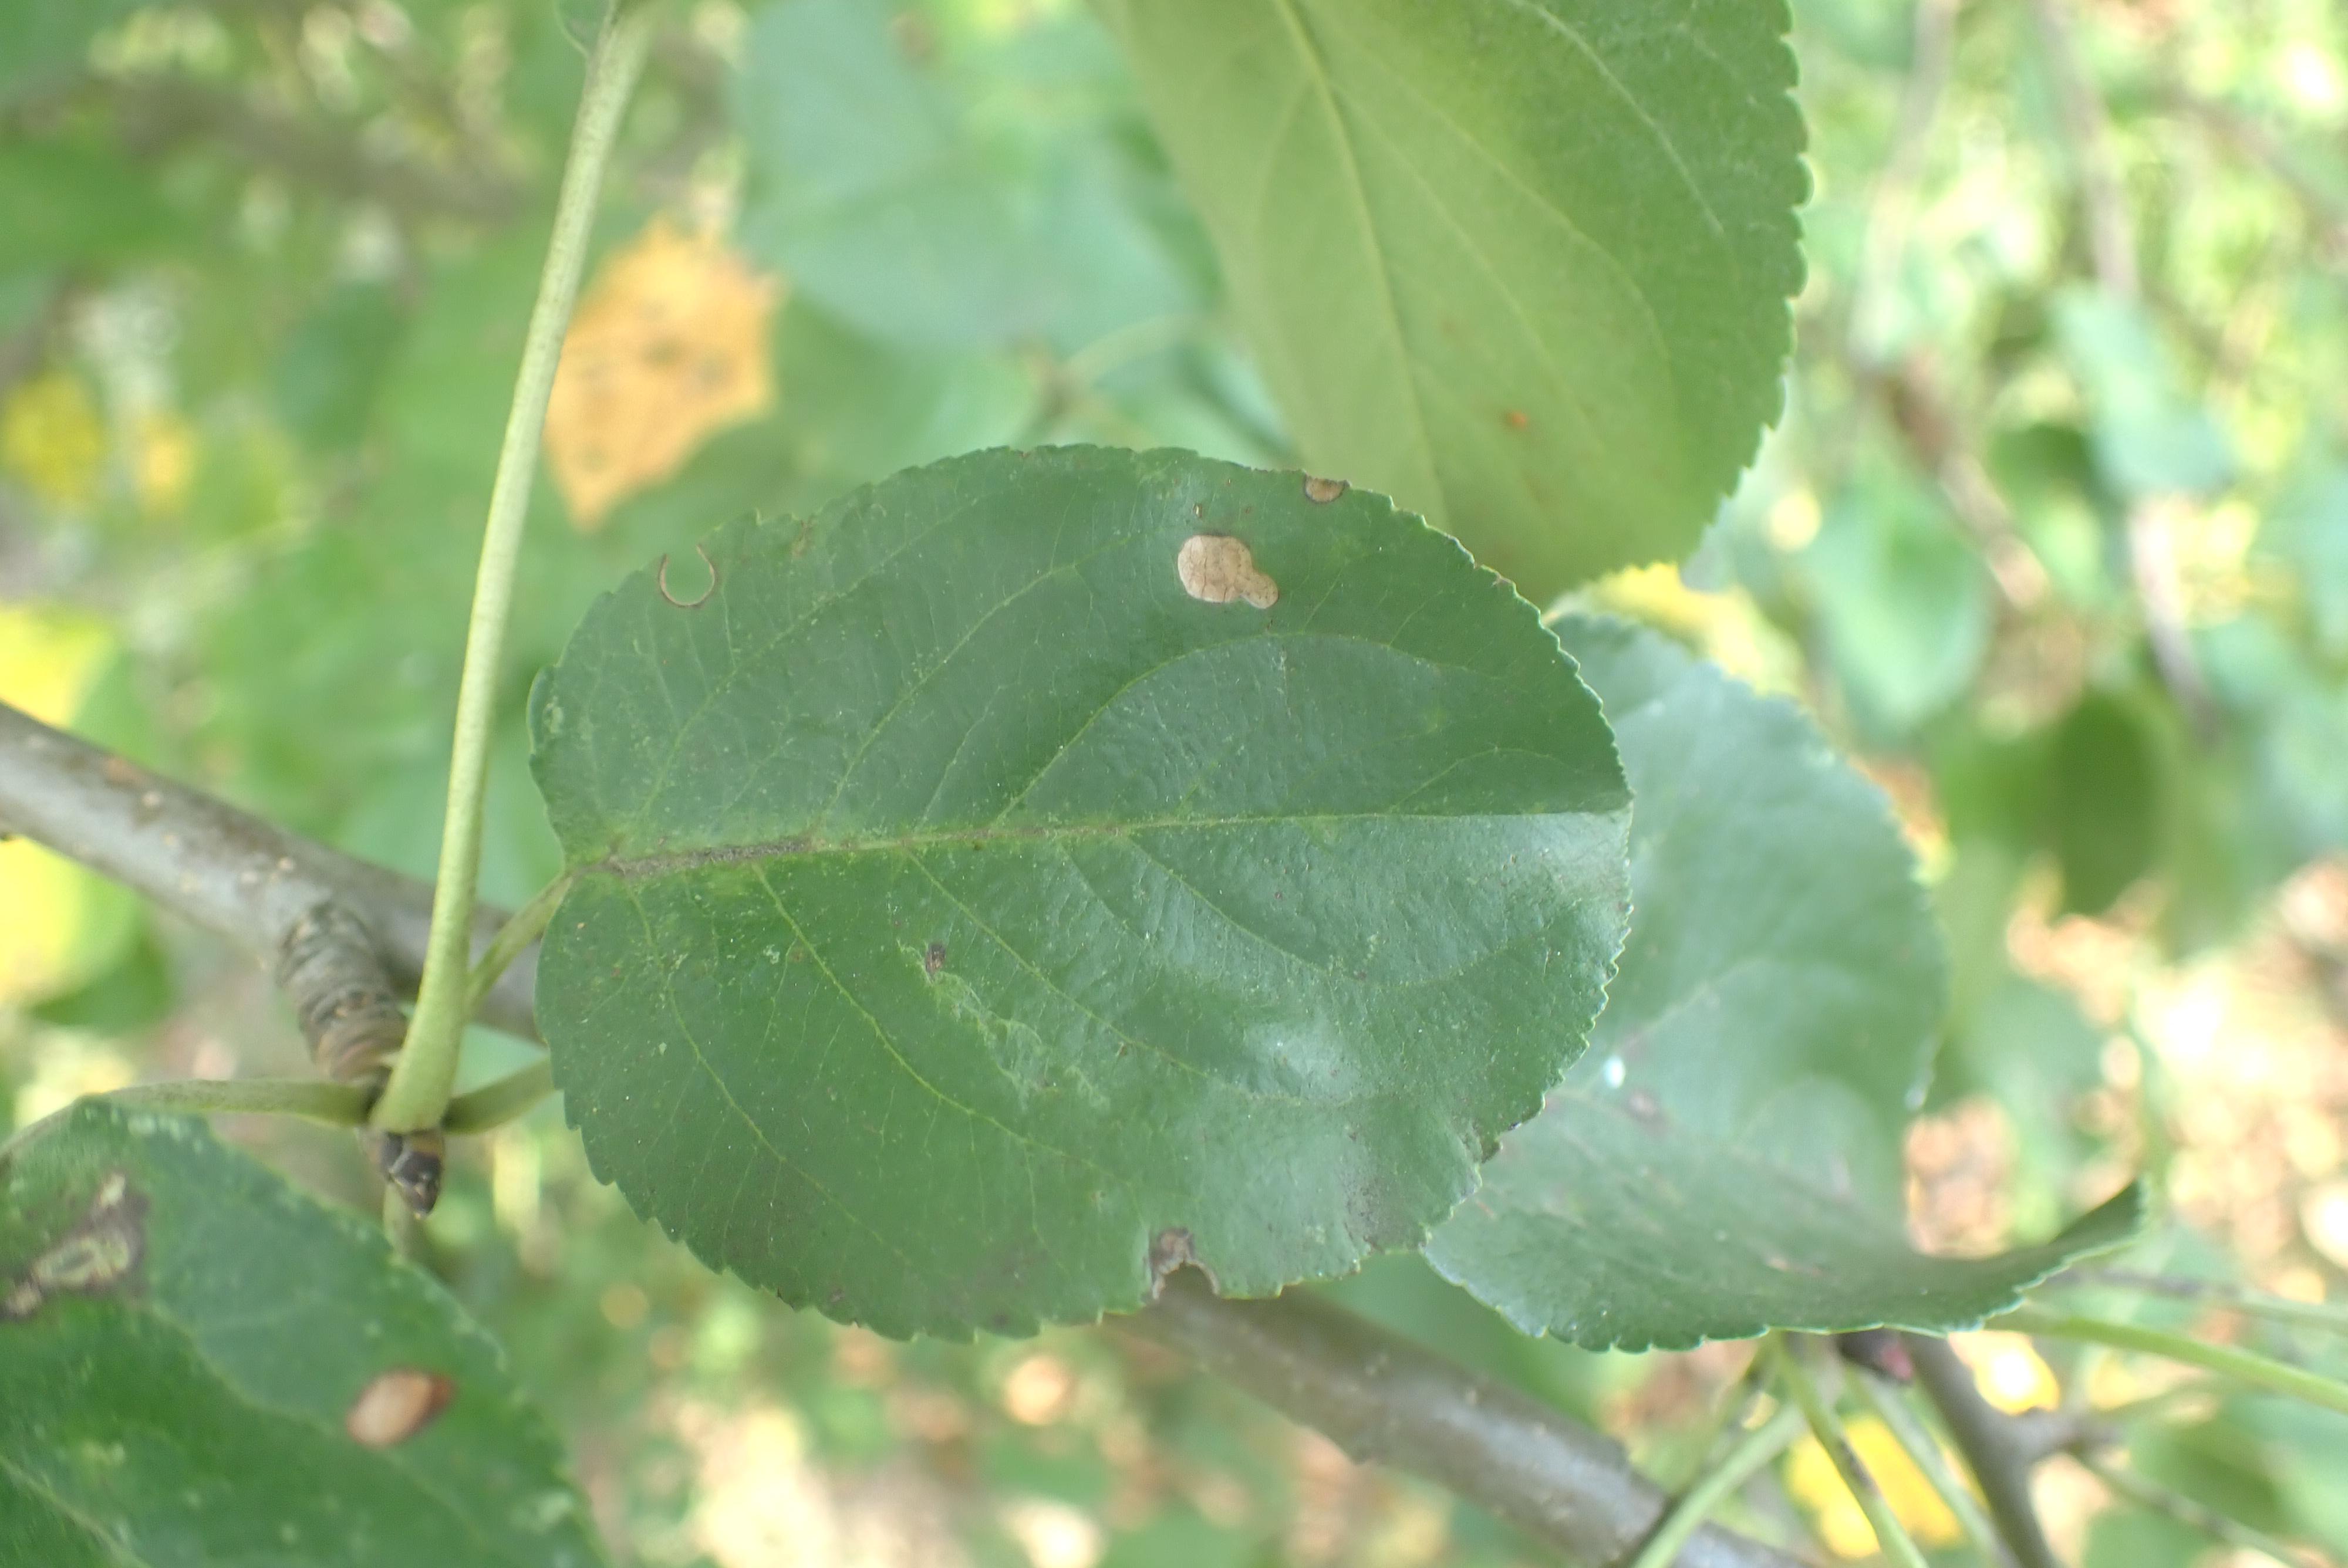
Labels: scab, frog_eye_leaf_spot